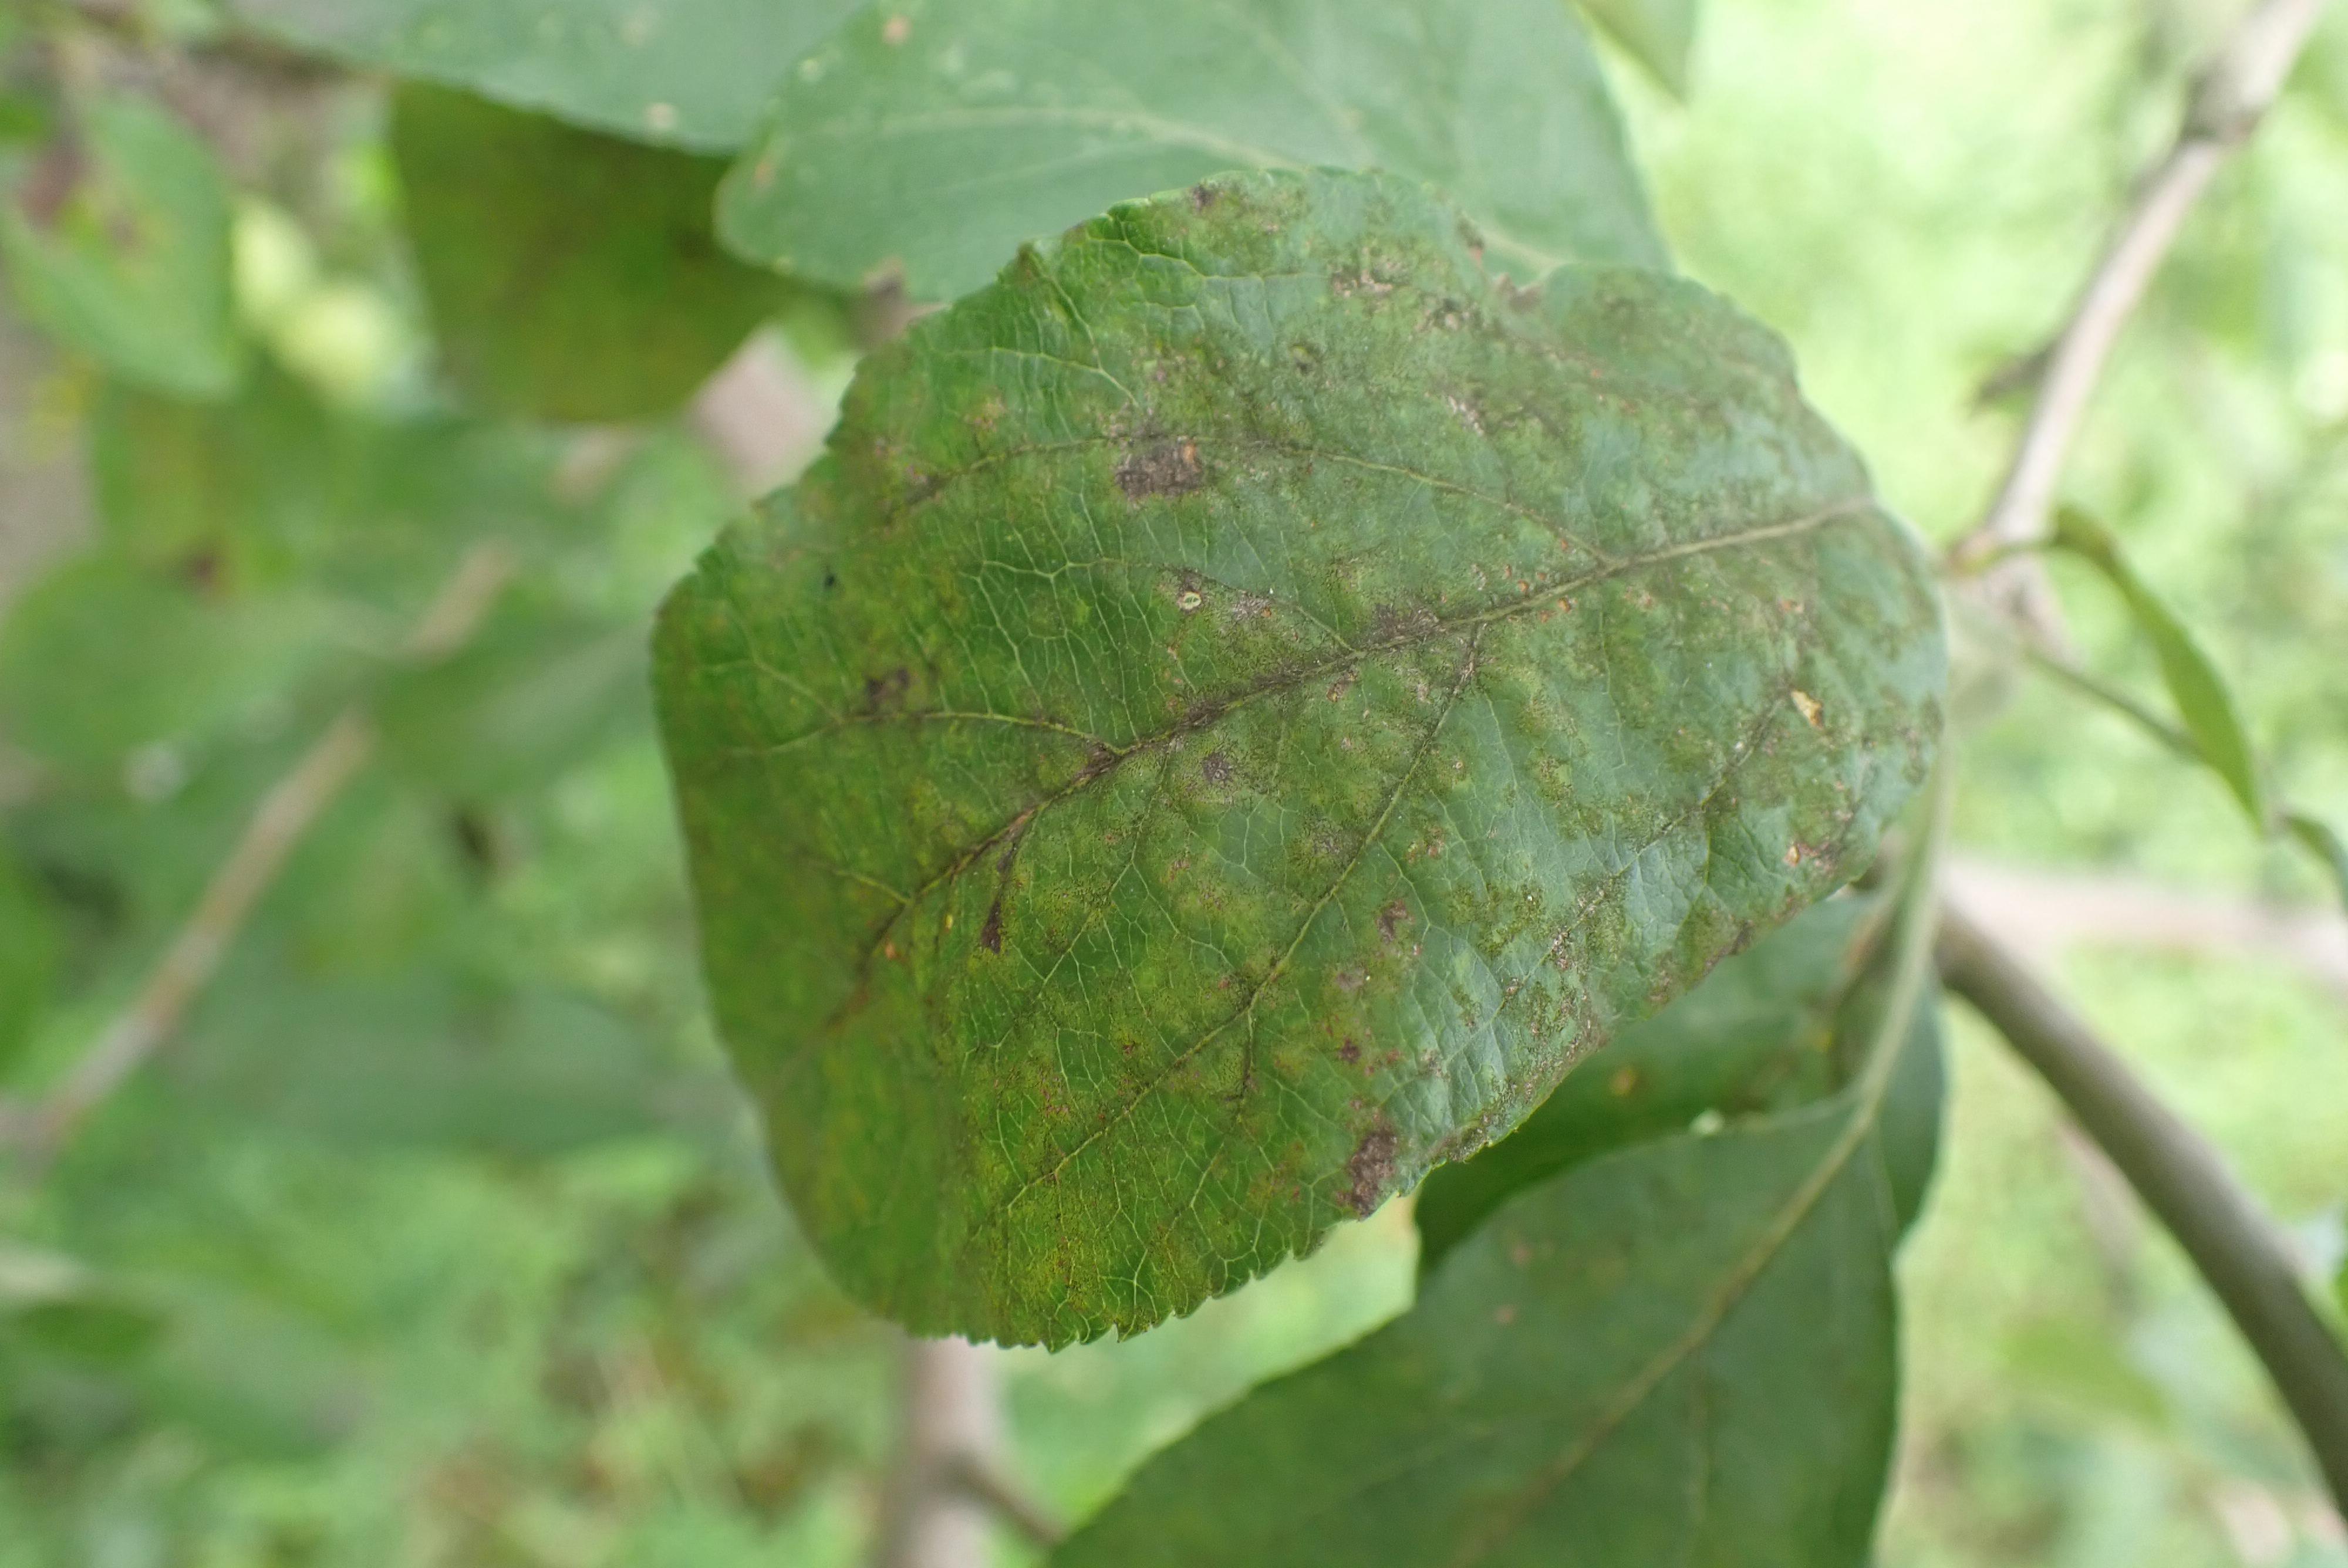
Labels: complex